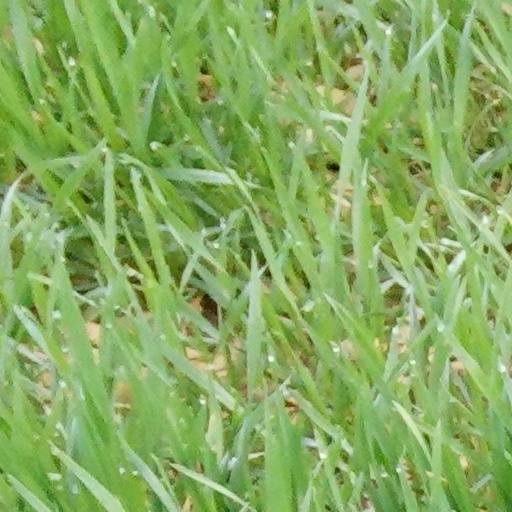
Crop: wheat